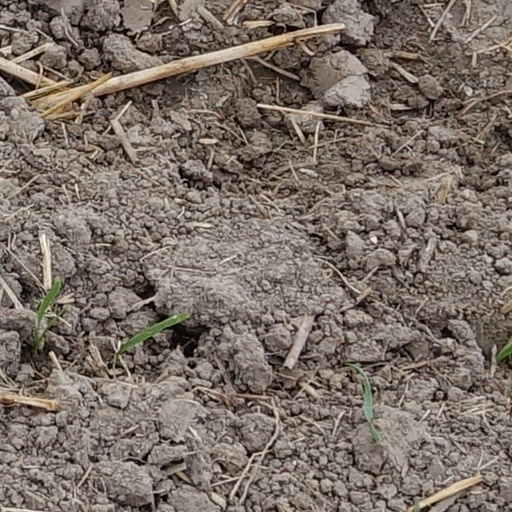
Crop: wheat